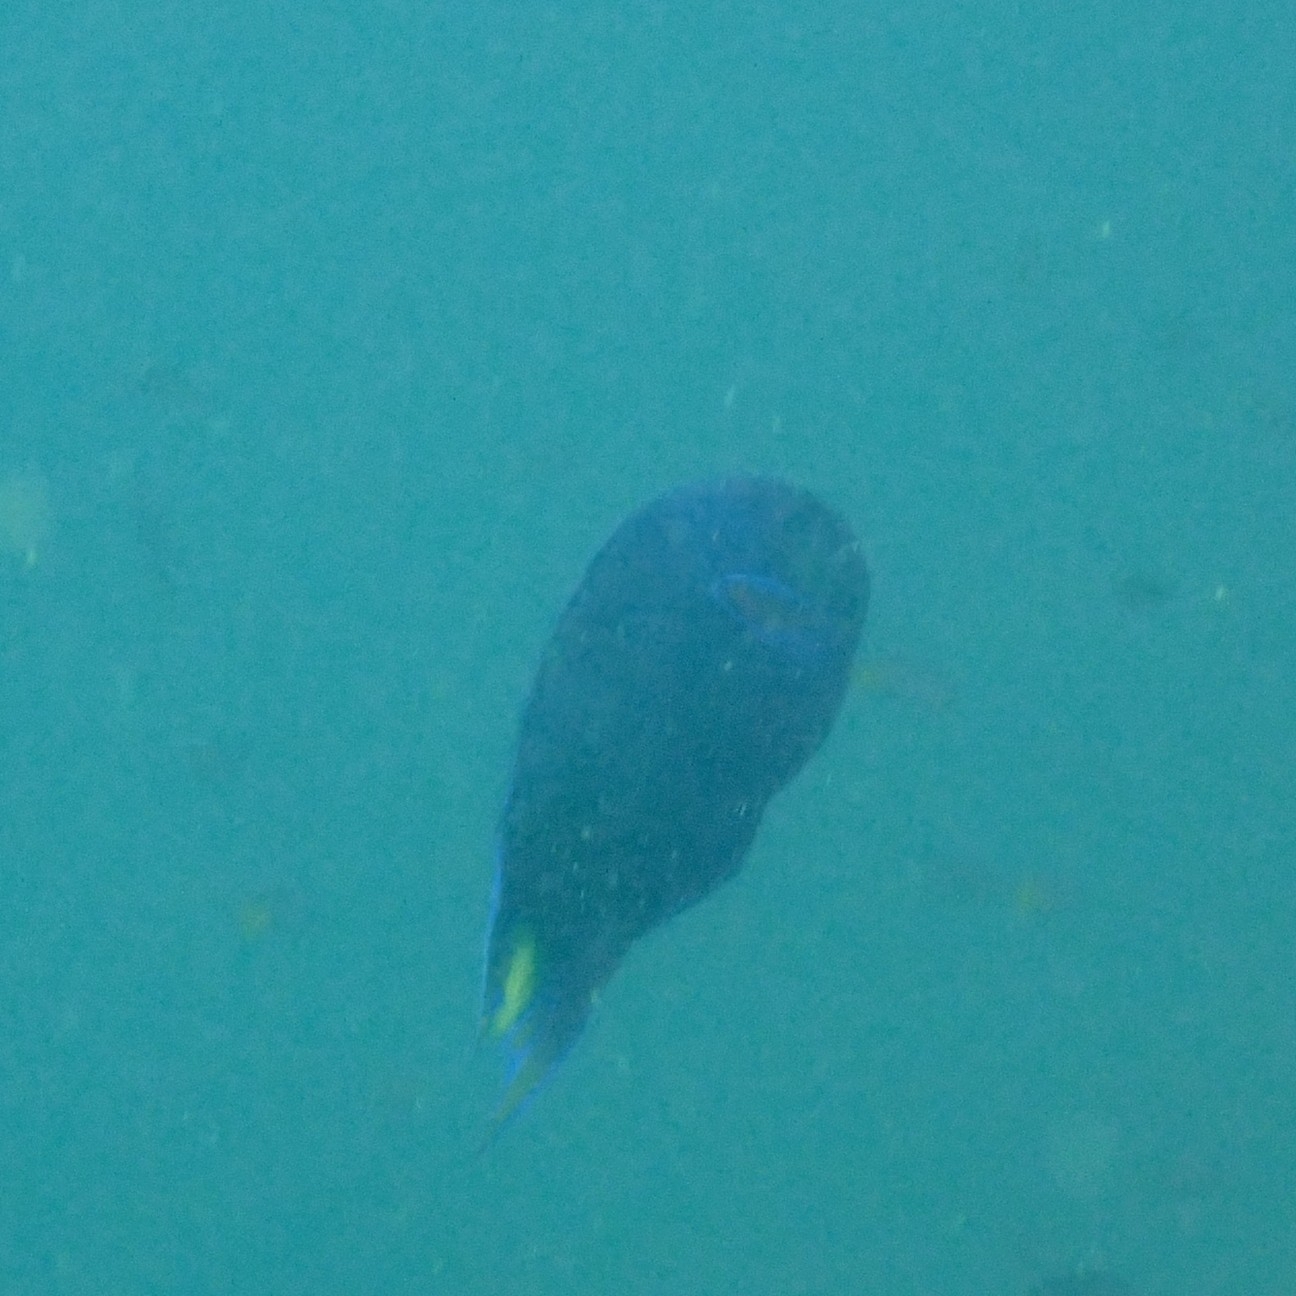
Thalassoma lunare (Moon Wrasse)